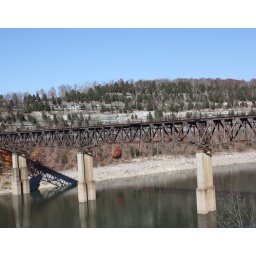
bridge over cumberland river